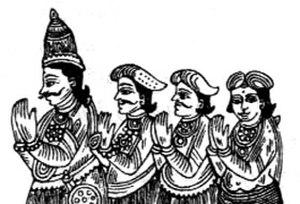
Puviraja Pandaram, de son nom royal Pararacacekaran VII, est un roi du Royaume de Jaffna, dans l'actuel Sri Lanka. Il fait partie de la dynastie Ârya Chakravarti.
Singai Pararasasegaram, de son nom royal Pararacacekaran VI, est un roi du Royaume de Jaffna, dans l'actuel Sri Lanka. Il fait partie de la dynastie Ârya Chakravarti.
La dynastie Ârya Chakravarti est une dynastie hindou qui régna sur le Royaume de Jaffna pendant quatre siècles.